M24 Chaffee

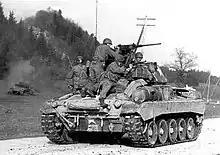
US Army M24 Chaffee moving on the outskirts of Salzburg in May 1945

The M24 "Chaffee" was intended to replace the ageing and obsolete Light Tank M5 ("Stuart"), which was used in supplementary roles.